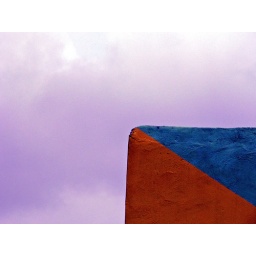
Corner of a building against the cloudy sky